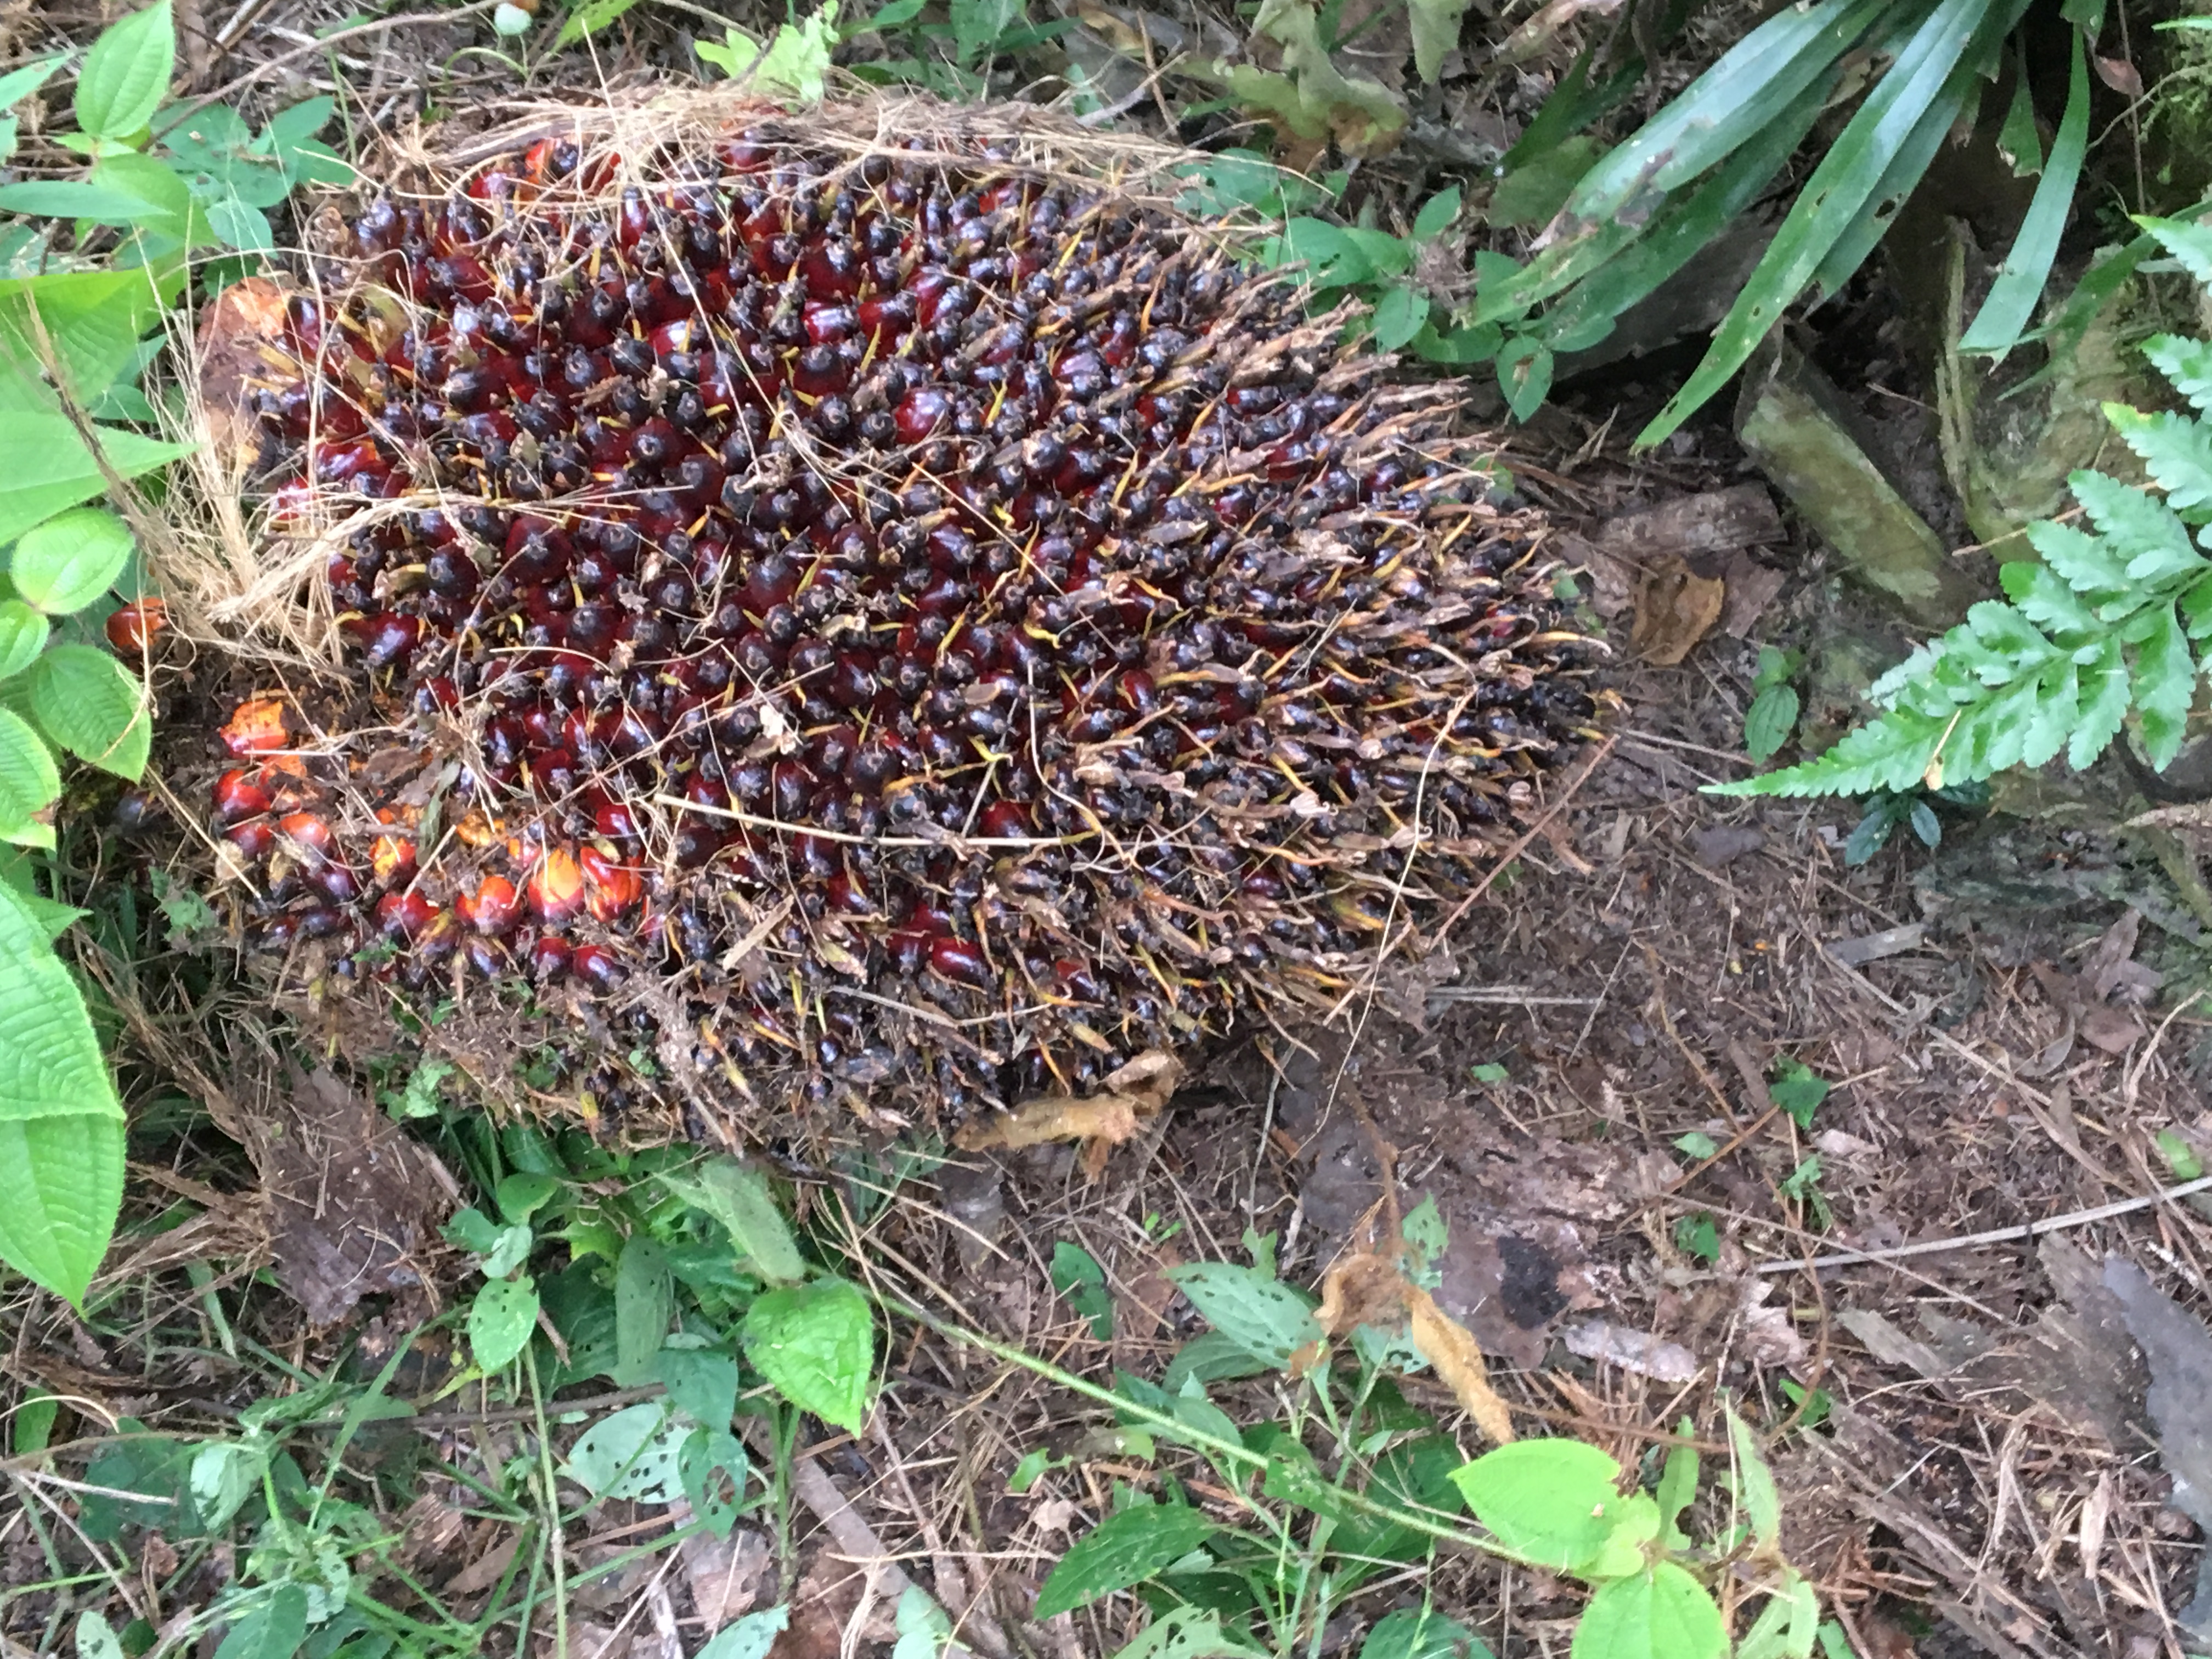
Ripeness: Unripe